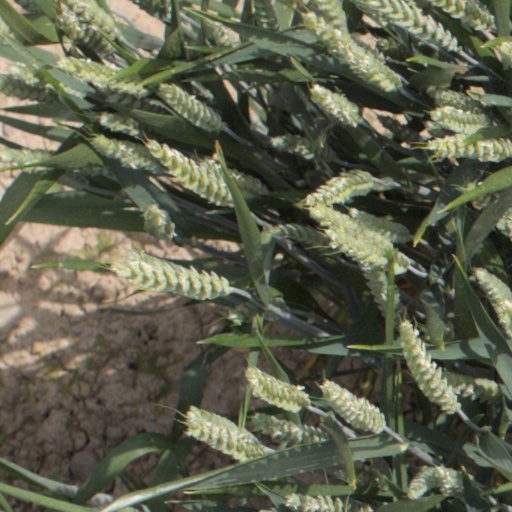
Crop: wheat